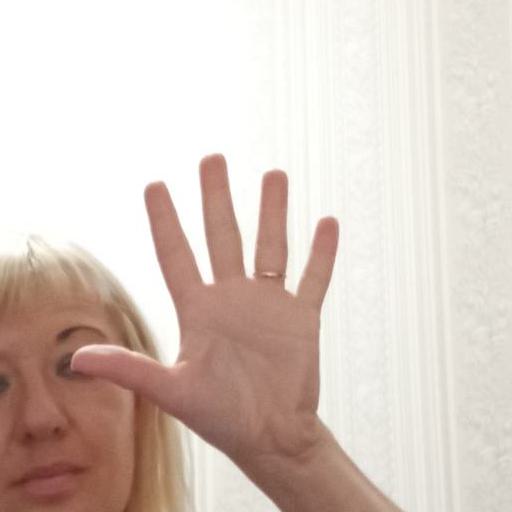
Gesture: palm